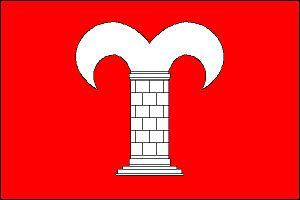
Rohov est une commune du district d'Opava, dans la région de Moravie-Silésie, en République tchèque. Sa population s'élevait à 585 habitants en 2017.